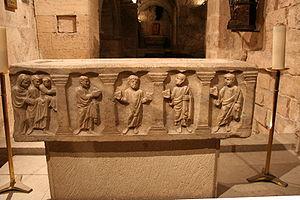
Sarcophage de la première moitiè du Ve siècle situé dans la crypte de l'abbaye de Saint-Victor à Marseille. Il était destiné à un enfant.
Ioannis Kassianos / Ιωάννης Κασσιανός / Ioannes Cassianus, appelé Jean Cassien en français, né vers 360 en Scythie mineure, et mort en 435 à Marseille, est un moine et homme d'Église méditerranéen qui a marqué profondément les débuts de l’Église en Provence au Vᵉ siècle. Il est le fondateur de l'abbaye Saint-Victor de Marseille.
Le marbre de Saint-Béat est un marbre qui provient des carrières situées en France région Midi-Pyrénées département de la Haute-Garonne sur les communes de Saint-Béat et de Lez dans le massif des Pyrénées.
L’abbaye Saint-Victor de Marseille a été fondée au Vᵉ siècle par Jean Cassien, à proximité des tombes de martyrs de Marseille, parmi lesquels saint Victor de Marseille, qui lui donna son nom. L'abbaye prit une importance considérable au tournant du premier millénaire par son rayonnement dans toute la Provence. L'un de ses abbés, Guillaume de Grimoard, fut élu pape en 1362 sous le nom d'Urbain V. À partir du XVᵉ siècle, l'abbaye entama un déclin irrémédiable.
Le semi-pélagianisme est le nom donné par certains milieux du catholicisme et du protestantisme à une doctrine théologique chrétienne développée dans le sud de la Gaule au Vᵉ siècle par Jean Cassien, Vincent de Lérins et Salvien de Marseille, puis professée et approfondie par Fauste de Riez. Cette doctrine tente de préciser les rôles respectifs de Dieu et de l'homme, de la grâce de Dieu et du libre arbitre de l'homme.